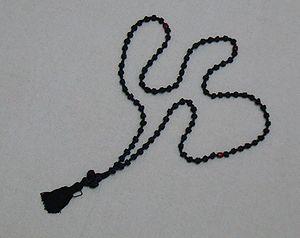
Tchotki. 日本語: コンボスキニオン Русский: Вервица
Un chapelet est un objet de dévotion religieuse généralement constitué de grains enfilés sur un cordon formant un cercle. Utilisé dans diverses traditions religieuses le chapelet sert à compter des prières récitées de manière répétitive en égrenant des grains. Ceux-ci sont de matériau d'origine diverse, souvent ordinaire mais également précieux.
Un Komvoskhinion est un chapelet traditionnel en laine noir de l’orthodoxie de 33 nœuds ou de 50 ou de 100 nœuds, servant surtout à la récitation de la Prière de Jésus : Κύριε Ιησού Χριστέ Υιε του Θεού ελέησόν με τον αμαρτόλον, mais aussi de prières à Marie, mère de Dieu et aux Saints : Υπεραγία Θεοτόκε Σώσον ημάς - Άγιοι του Θεού πρεσβεύσατε υπέρ ημών, accompagnées de prostrations et métanies.